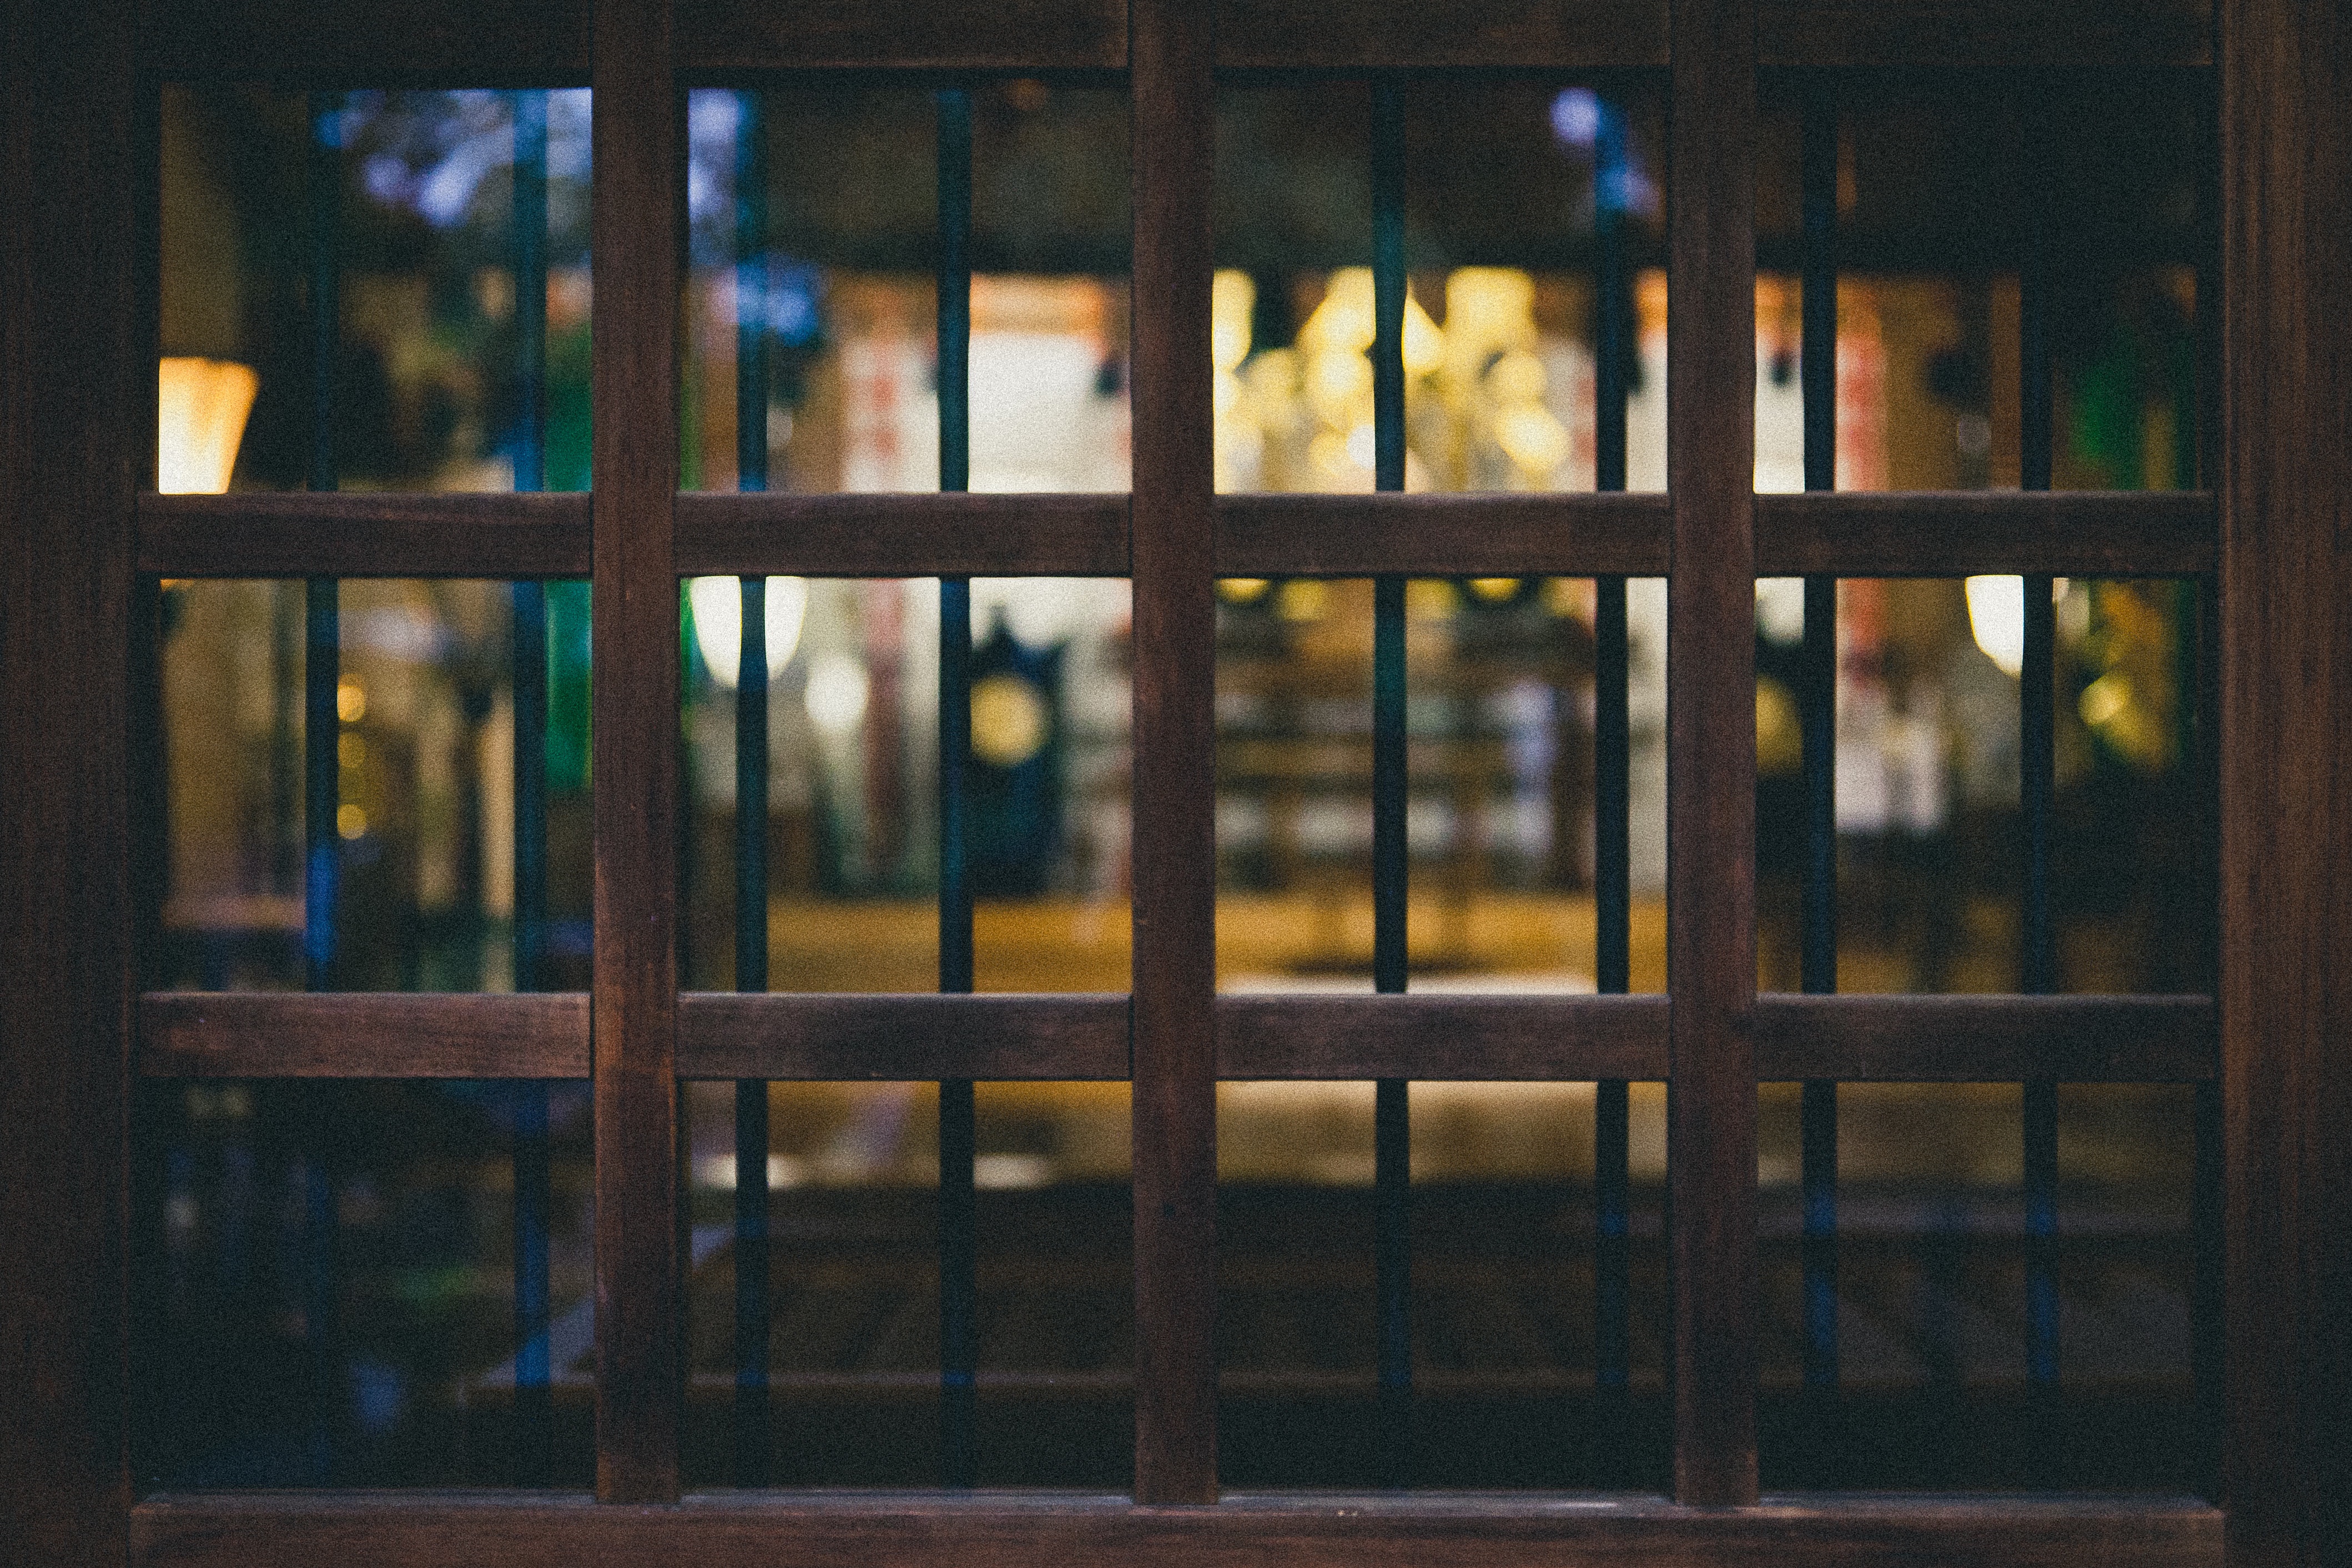
light, wood, window, glass, lighting, door, interior design, symmetry, window covering